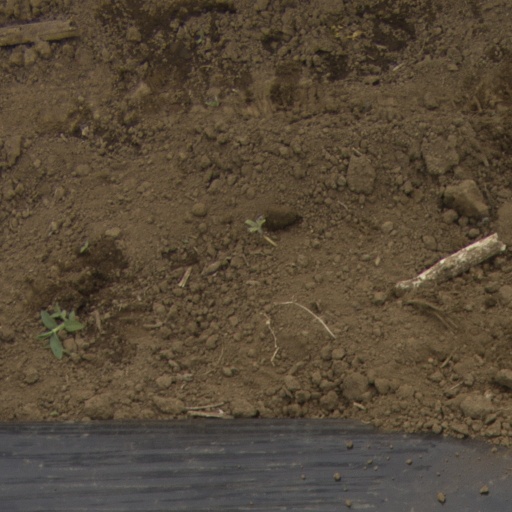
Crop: Jerusalem artichoke